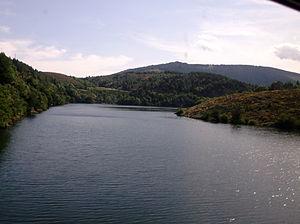
Vue du train Cevenol
Le Chassezac est une rivière française qui coule dans les départements de la Lozère, du Gard et de l'Ardèche. Elle est le principal affluent de l'Ardèche à laquelle elle apporte ses eaux en rive droite, et est donc un sous-affluent du Rhône.